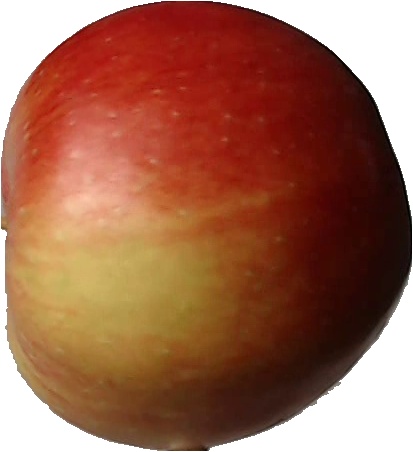
Label: apple_red_2